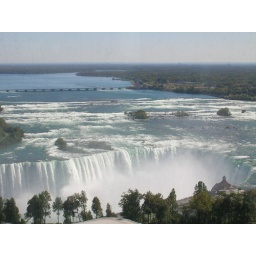
from ABOVE in restaurant, through glass window